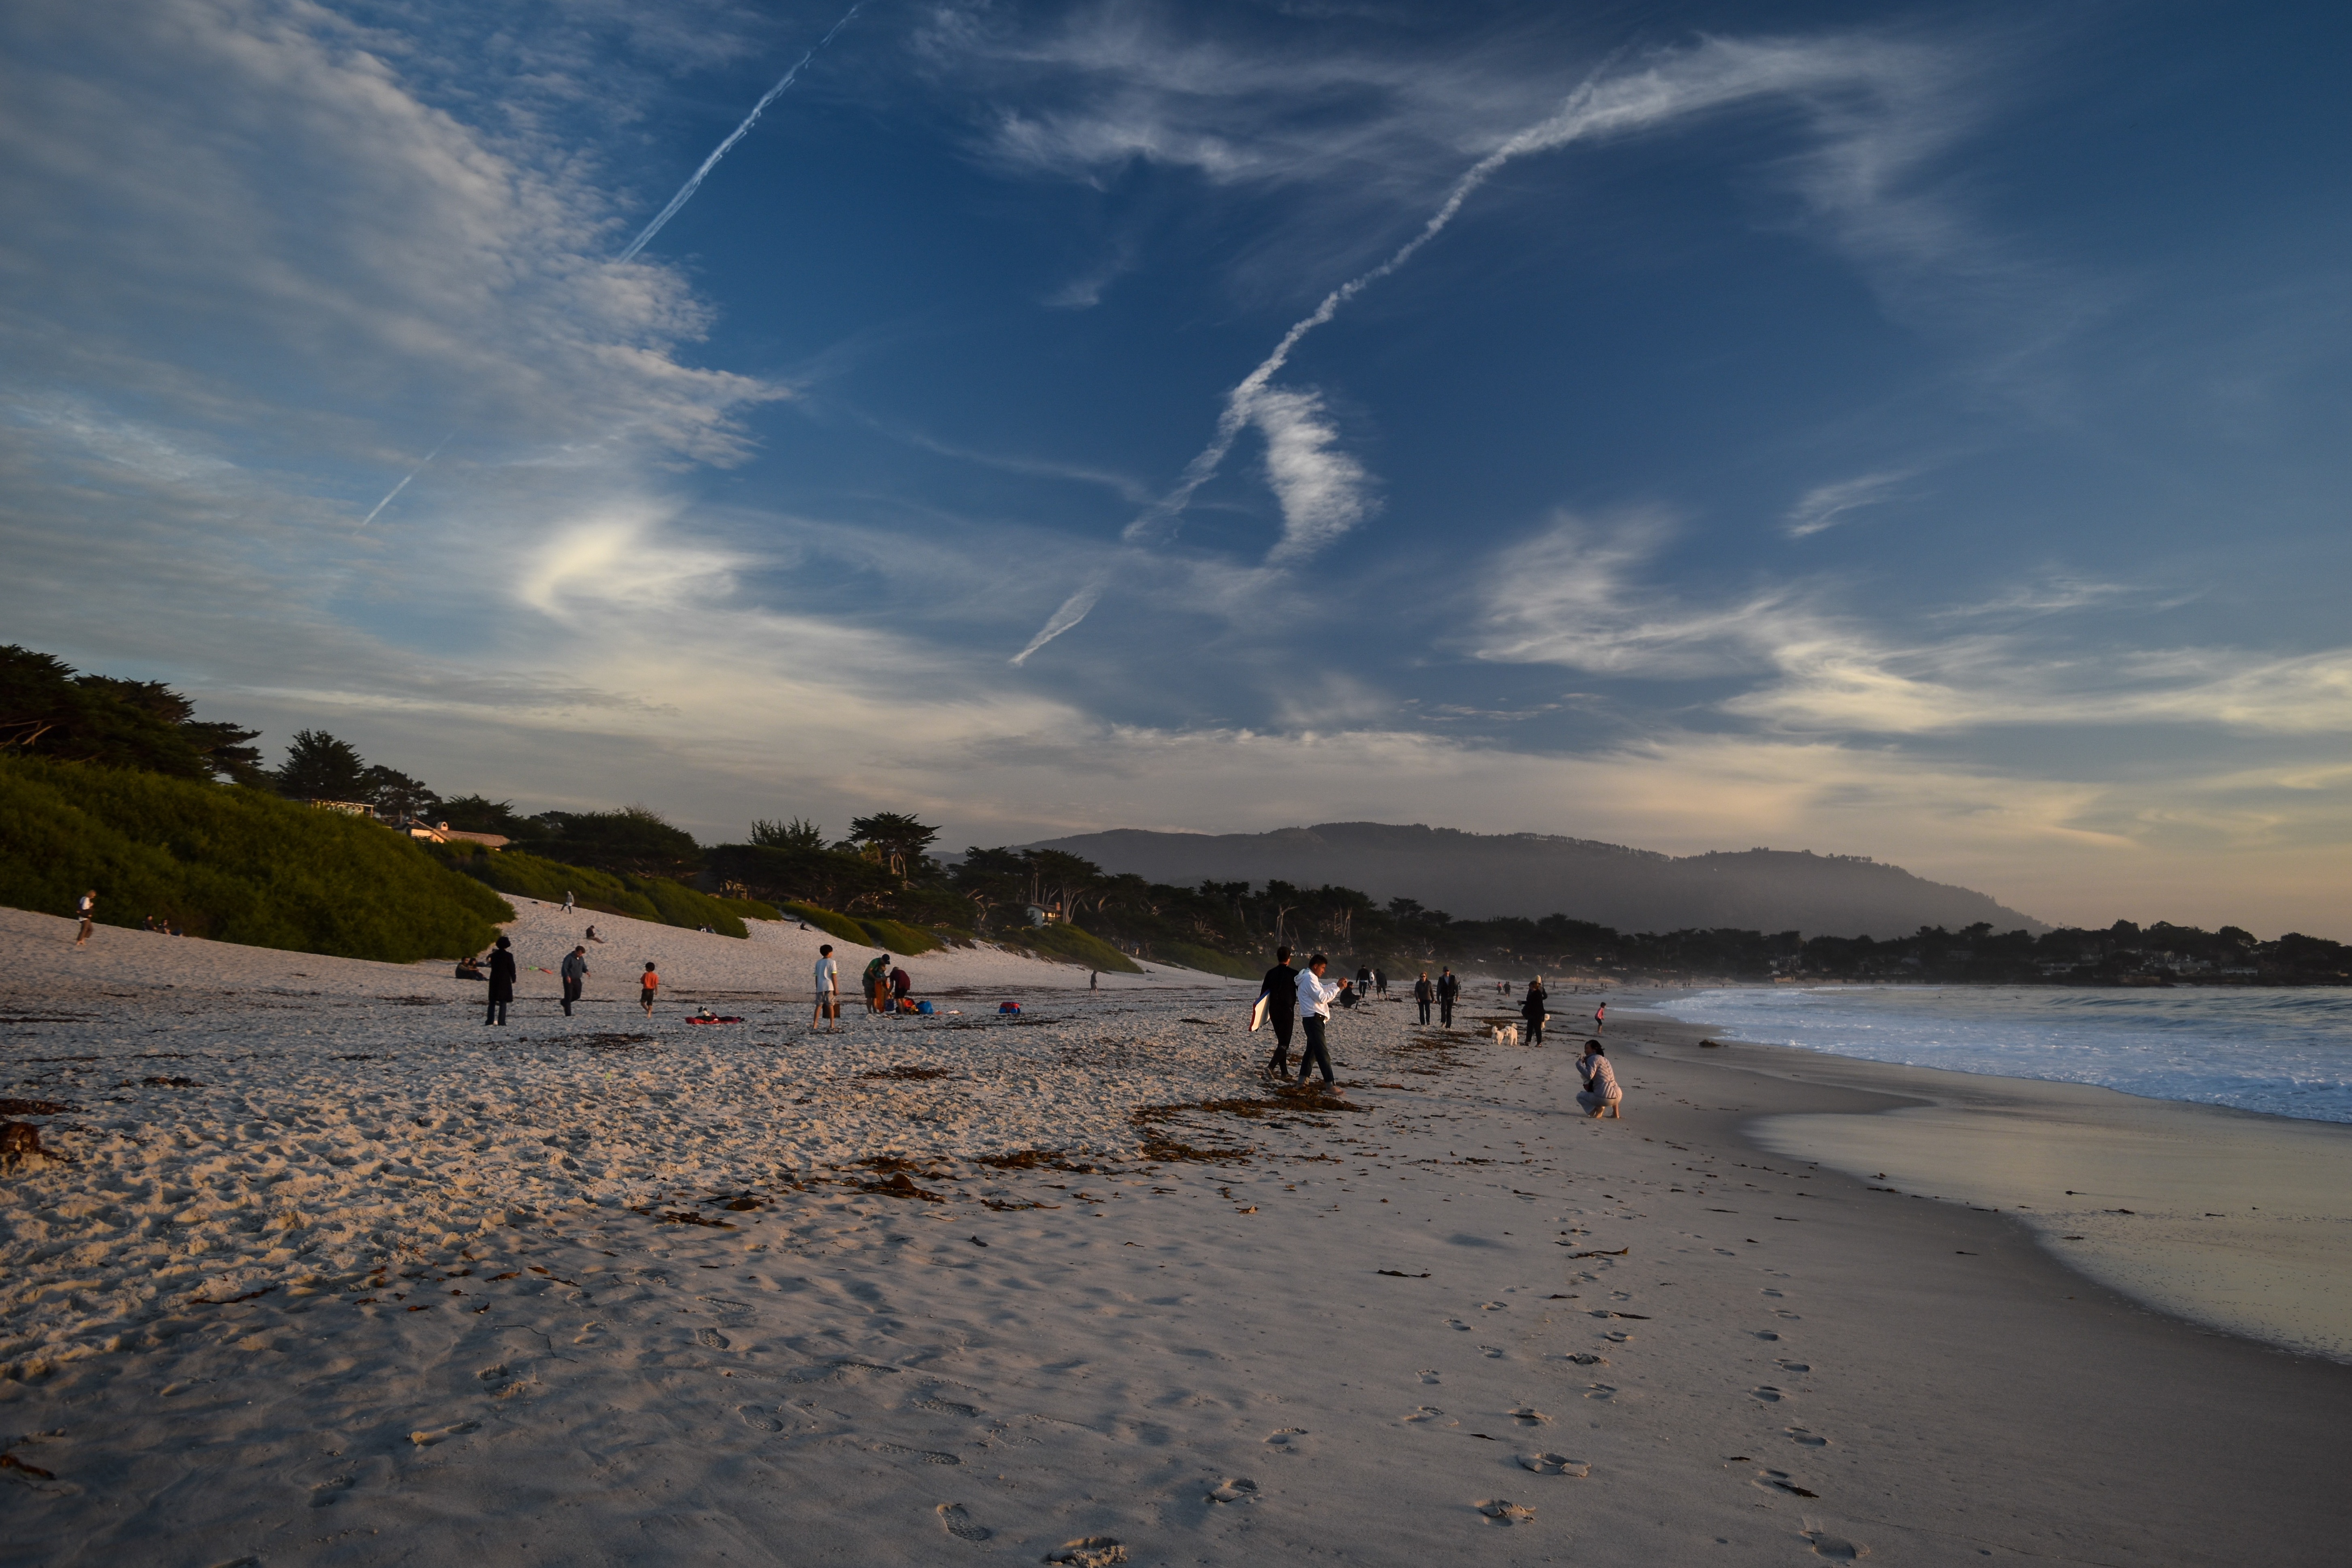
beach, sea, coast, sand, ocean, horizon, cloud, sky, sunset, sunlight, shore, wave, dusk, bay, body of water, wind wave